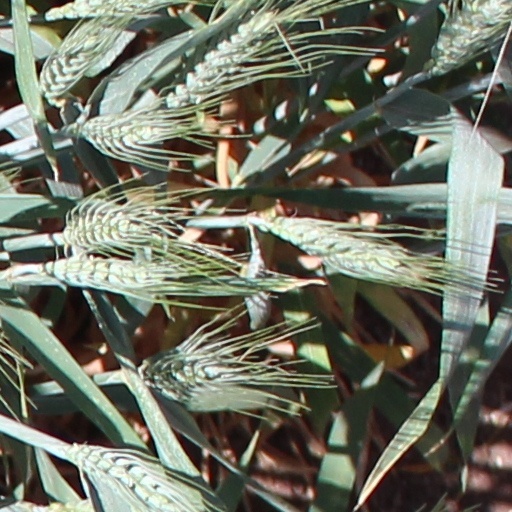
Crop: wheat